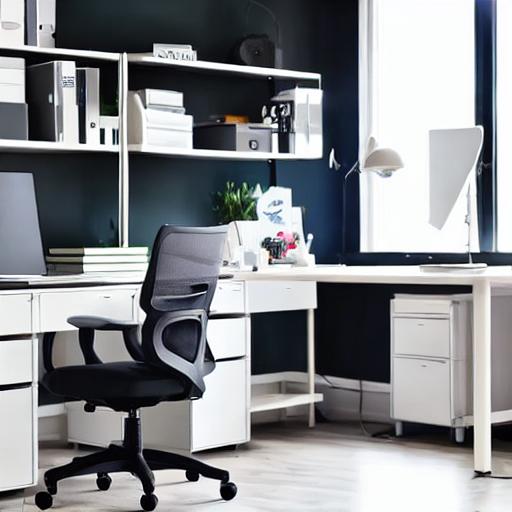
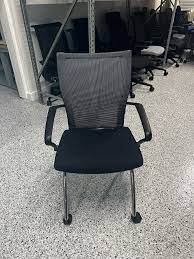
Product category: items_chair
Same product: no